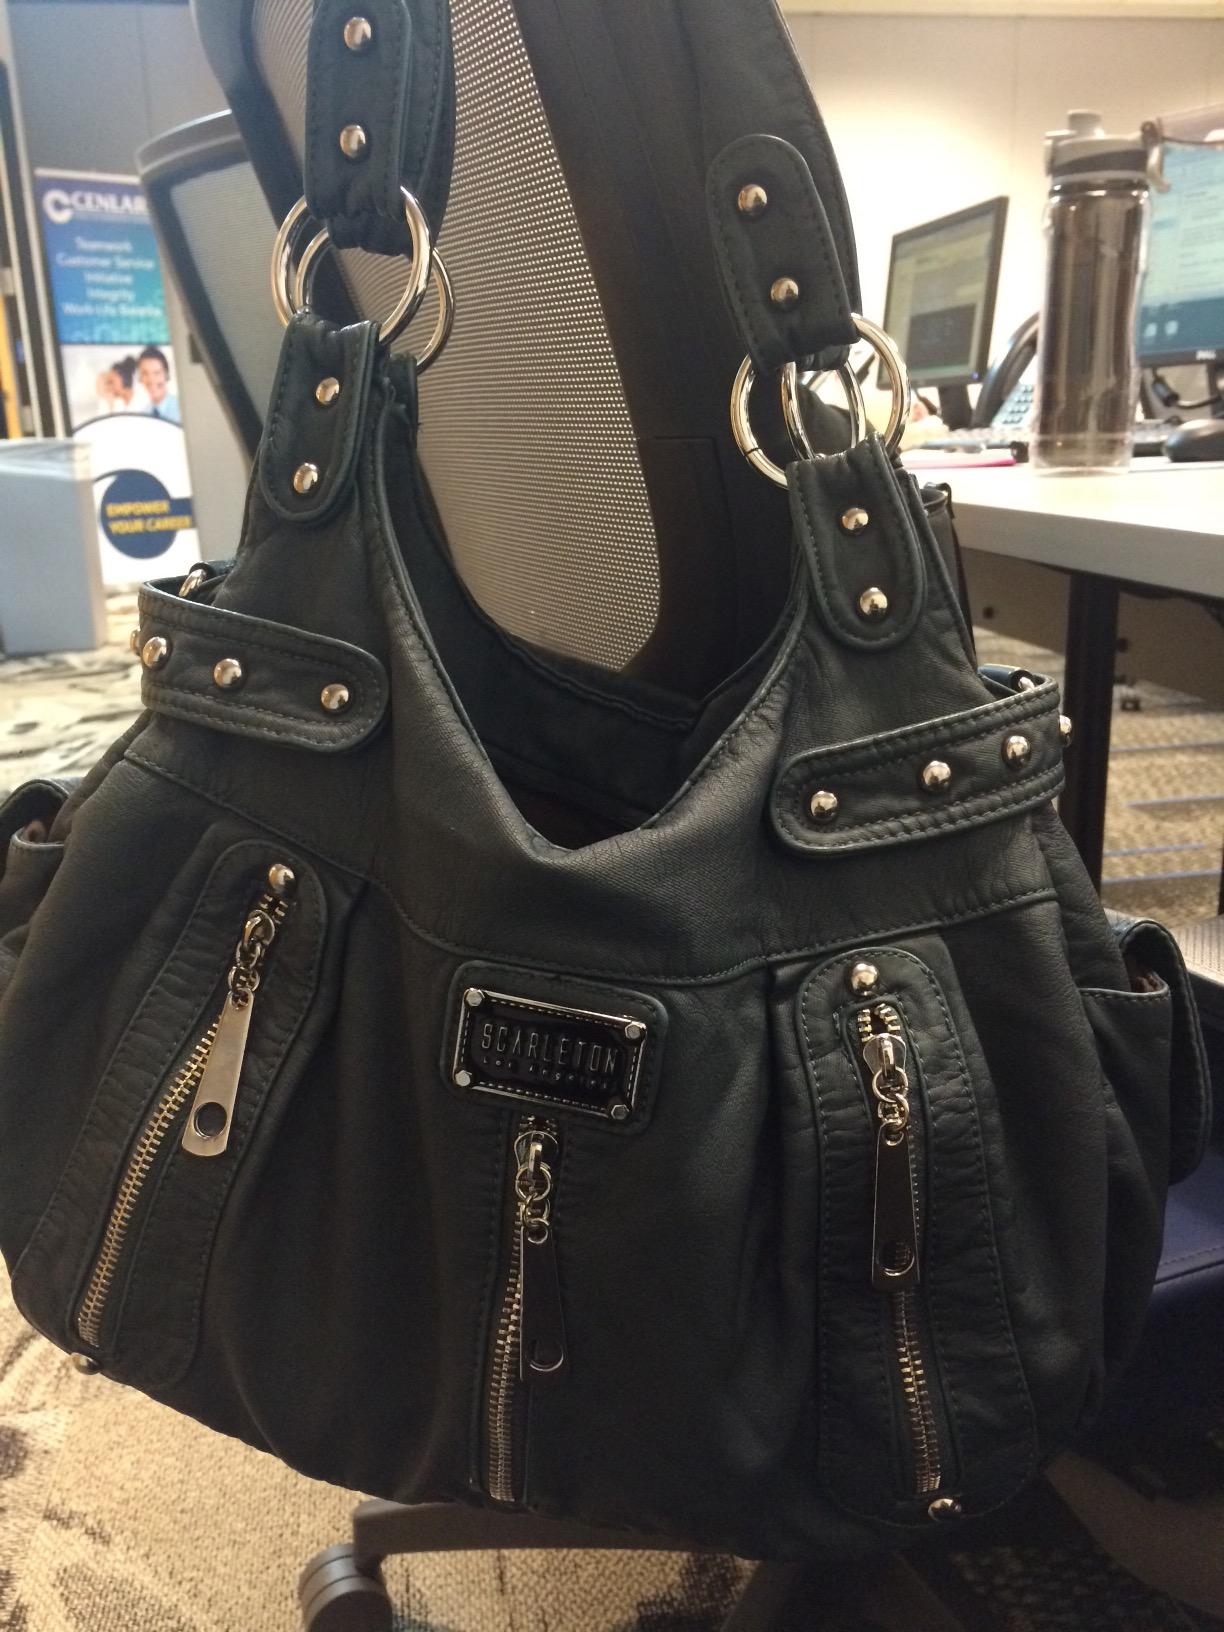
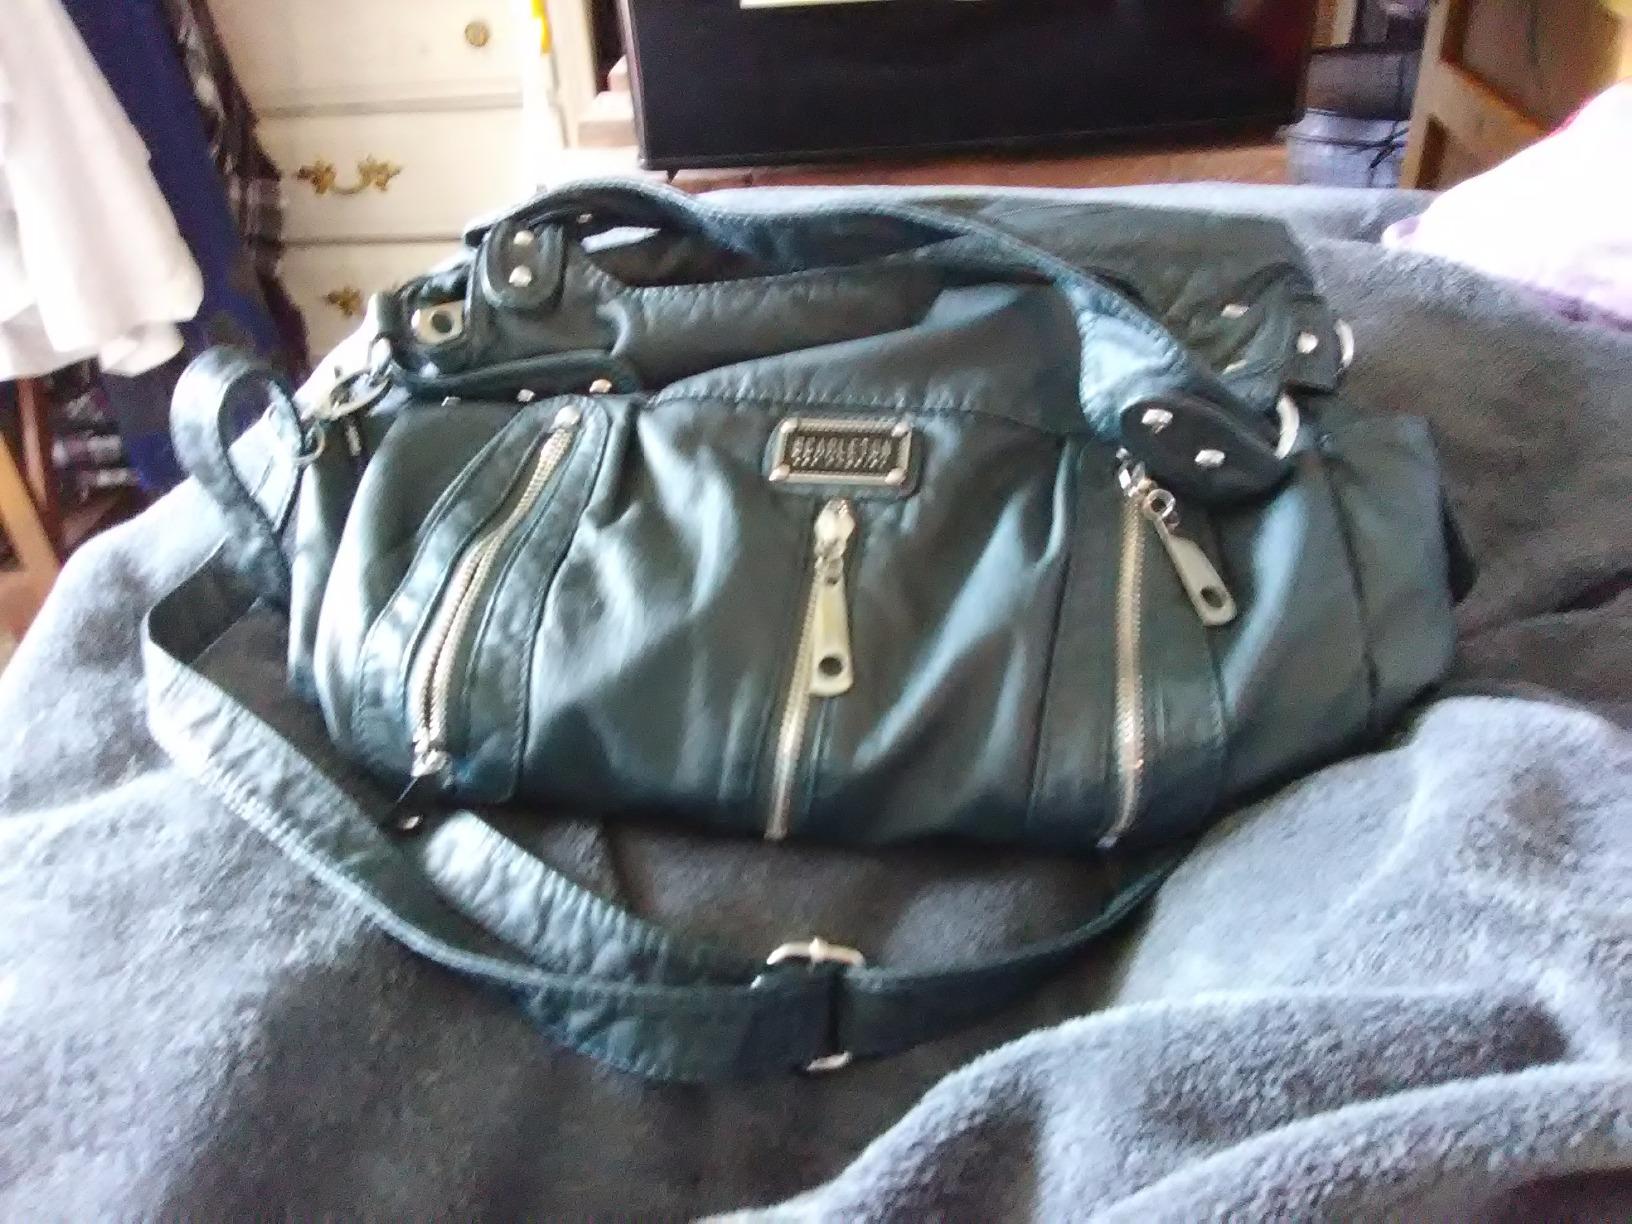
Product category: accessories_handbag
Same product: yes